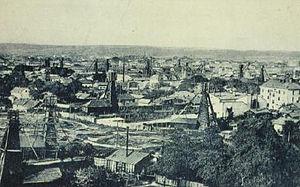
L'industrie pétrolière en Galicie orientale, du milieu du XIXᵉ siècle aux années 1980, représente une part importante de la production pétrolière en Europe. Elle se concentre dans les districts de Drohobych et Boryslav. Cette région appartient à l'Empire d'Autriche, devenu en 1867 l'Empire austro-hongrois, puis, de 1918 à 1939, à la Pologne. Disputée pendant les deux guerres mondiales où elle alimente en pétrole l'Allemagne et ses alliés, elle devient en 1945 une partie de la république soviétique d'Ukraine, puis de l'Ukraine indépendante à partir de 1991. La production décline et devient marginale à la fin du XXᵉ siècle.